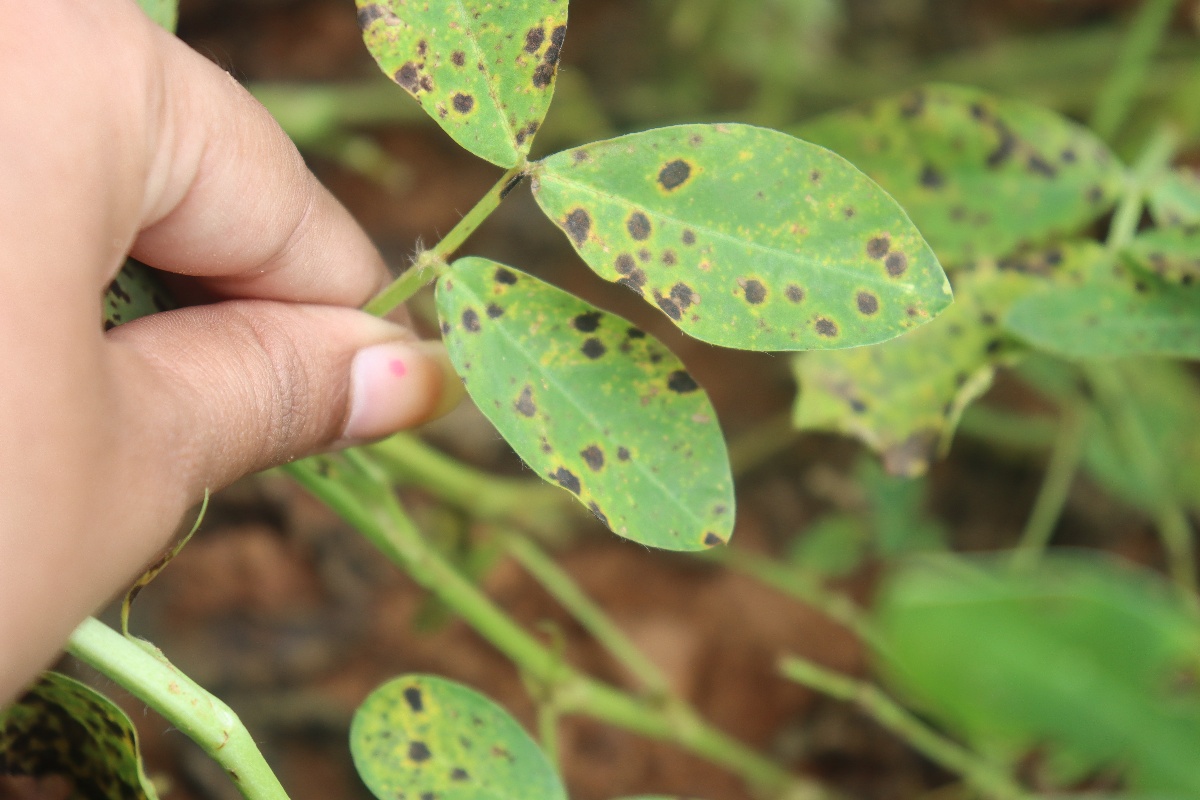
Label: late leaf spot